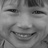
Emotion: happy